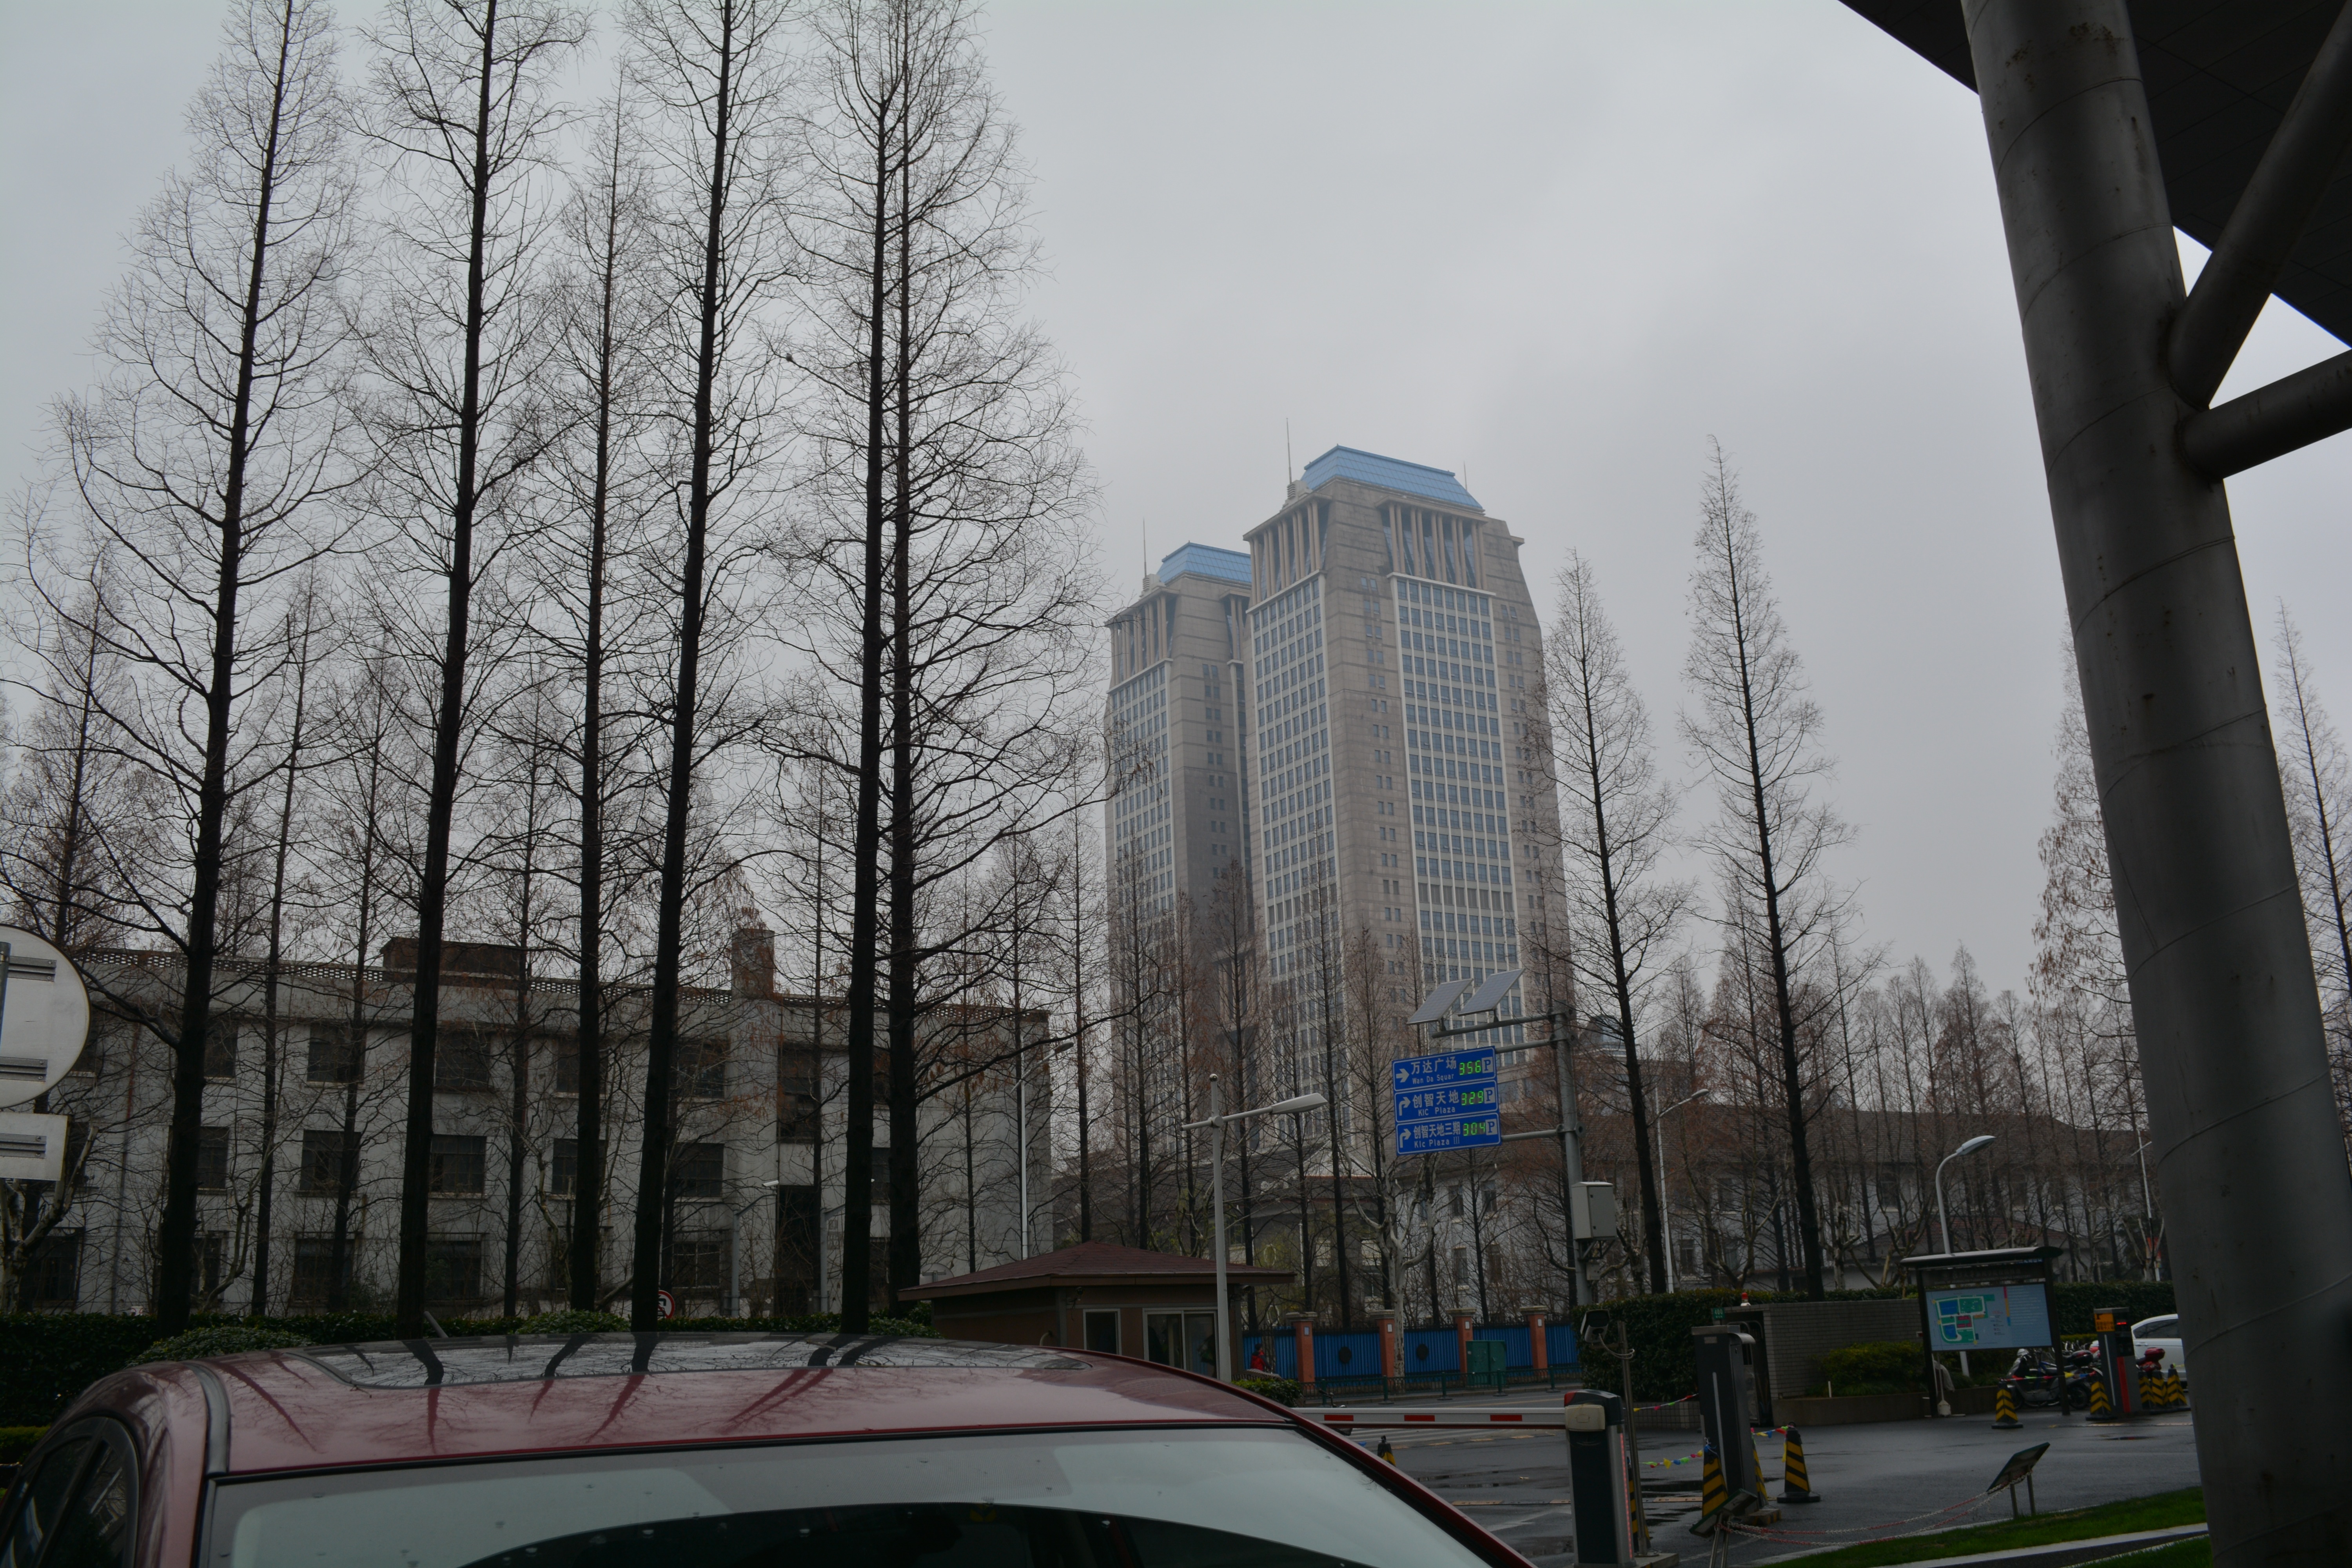
tree, snow, winter, architecture, city, skyscraper, downtown, landmark, tower block, urban area